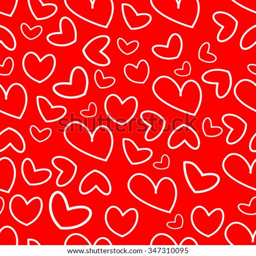
pattern with white outlines of hearts on a red background